Jewish Heritage Trail in Białystok

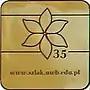
Trail logo

Cytron Palace (today's Historical Museum) – Tobacco Factory of Faiwel Janowski – Shmuel Synagogue – Jewish Female Gymnasium of Zinaida Chwoles – Białystok Palace Theatre – Jewish Hospital (now Maternity Hospital) – Białystok Trylling Palace – Zygmunt August Gymnasium (now Sigismund Augustus High School) – Sholem Aleichem Library – TOZ Sanatorium – The Hebrew Gymnasium (now Municipal Hospital) – Mansion (Sienkiewicza 26A) – Apollo Cinema – Mansion (ul. Sienkiewicza 26A; now State Theatre Academy) – Gymnasium of Jozef Zeligman, Jozef Lebenhaft and Jakub Dereczynski – Gilarino Miniature Theatre – Mansions of Isaac Zabludowski – Linas Chailim Charity Association – House of the Zamenhof Family – Monument to Ludwik Zamenhof – Yitzhak Malmed Plaque – Druskin Gymnasium – The Heroes of the Ghetto Uprising Monument – Cytron Synagogue (now Art Gallery of the Slendzinskis) – Warynskiego Street – The Modern Cinema – House of the Jakub Szapiro Family – Nowik Palace in Białystok – Tarbut (today Maria Grzegorzewska Craft School) – Jewish Craft School (now The Faculty of Physics at The University of Białystok) – The Barbican Mission (today's Syrena cinema) – Białystok-Chanajki Quarter – Piaski Quarter – Rabbinical Cemetery (today's Central Park in Białystok) – Piaskower Synagogue – The Monument of the Great Synagogue – The City Hall – The Jewish Cemetery (Wschodnia street) – and the Cholera cemetery in Białystok.